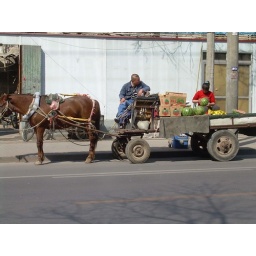
horse drawn produce cart on street in Beijing